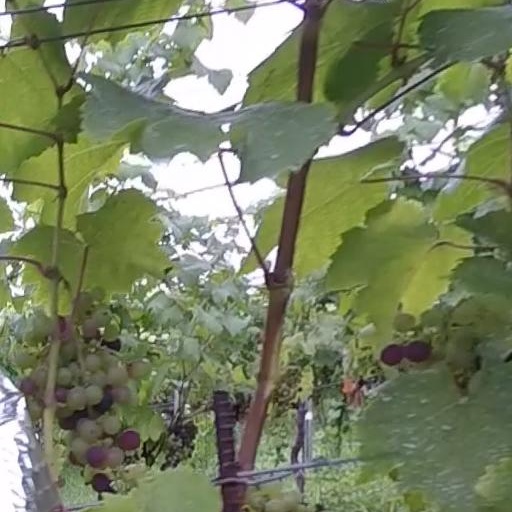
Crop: grape